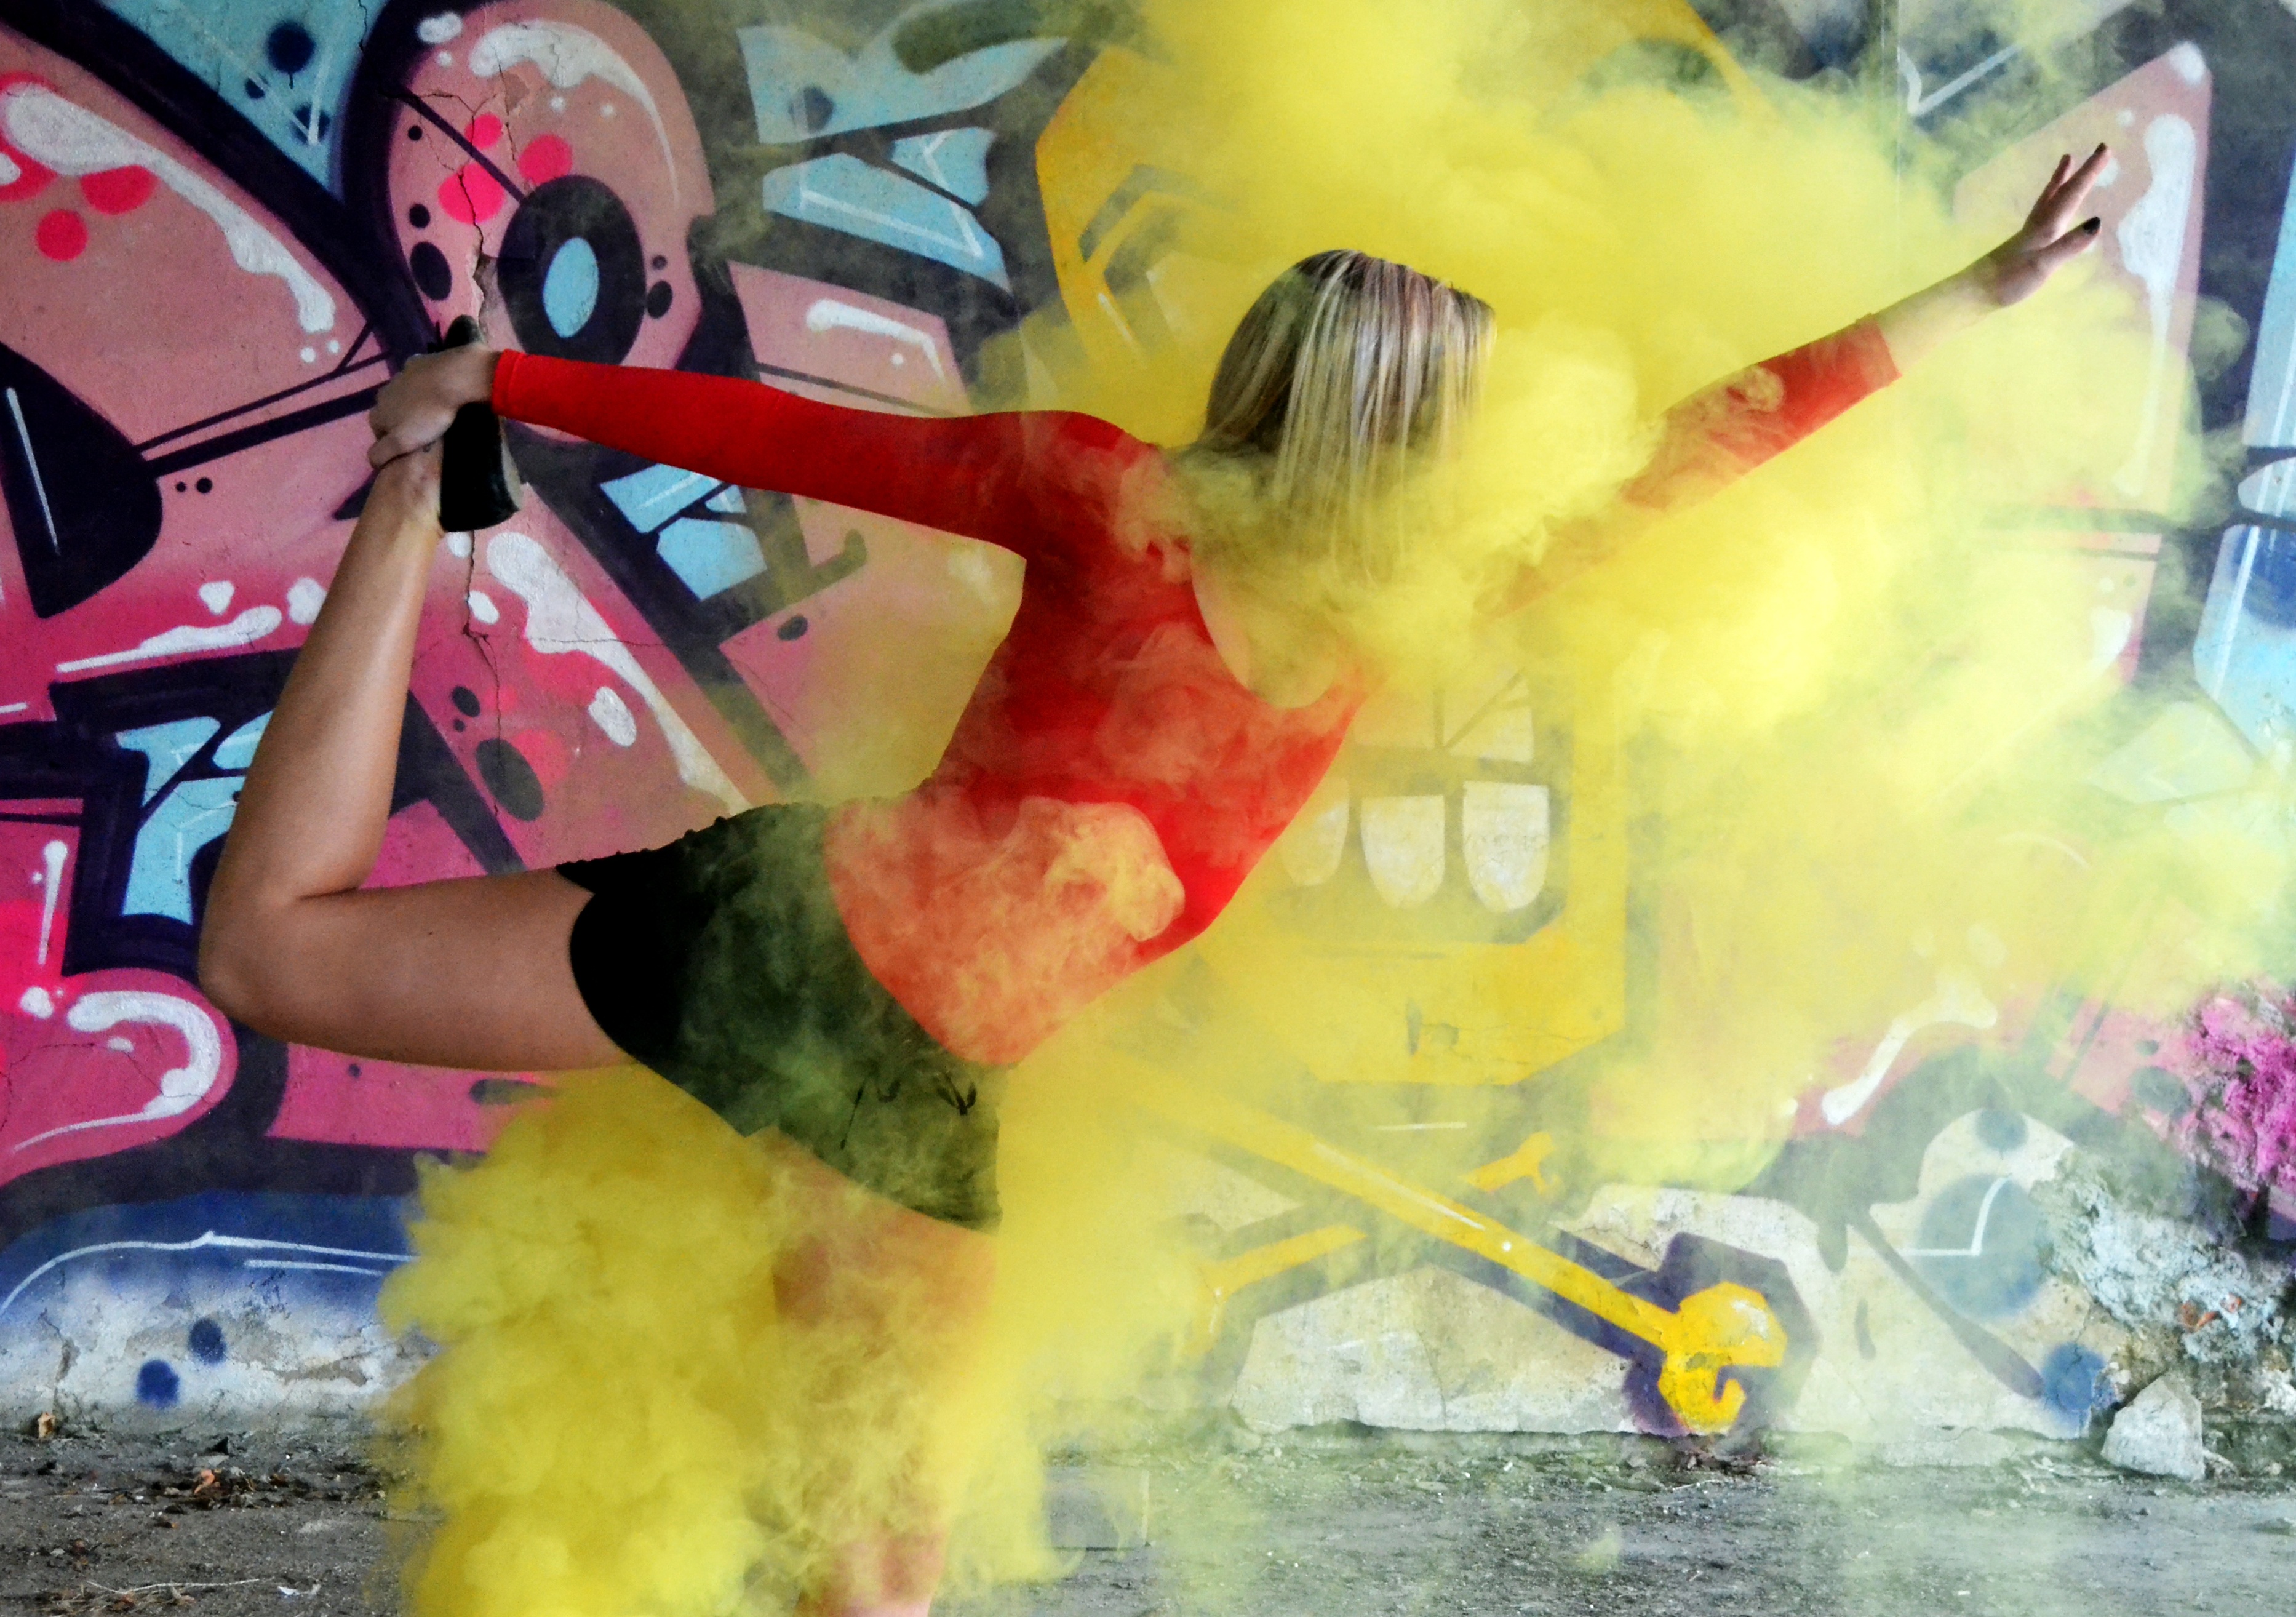
girl, smoke, color, yellow, painting, art, character, anime, graphite, poza